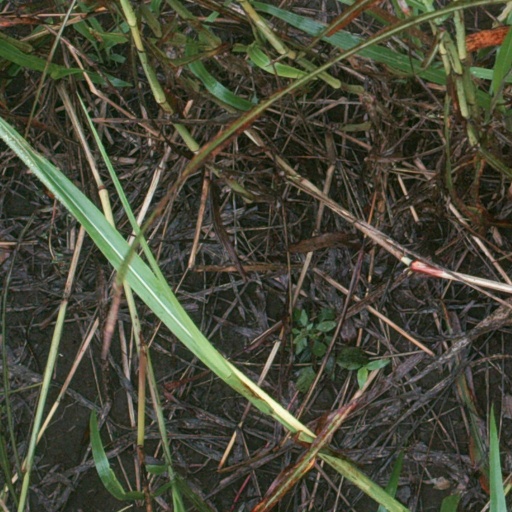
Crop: sorghum